Michele Bullock

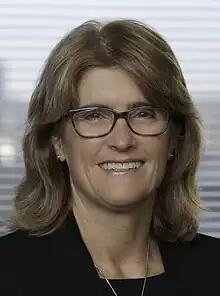

Michele Bullock (born 1962/1963) is an Australian economist who is currently governor of the Reserve Bank of Australia (RBA). She commenced as governor on 18 September 2023, and is the first woman to hold the role.